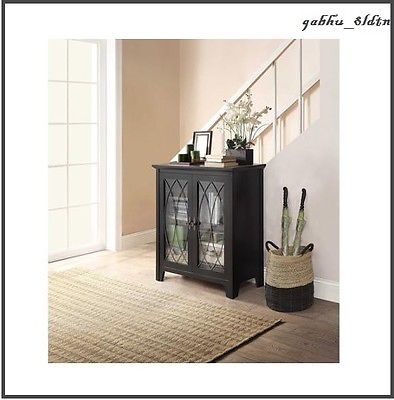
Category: cabinet